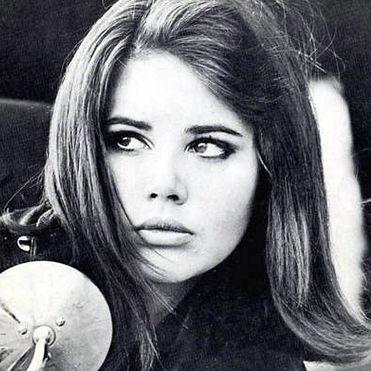
Age: 12